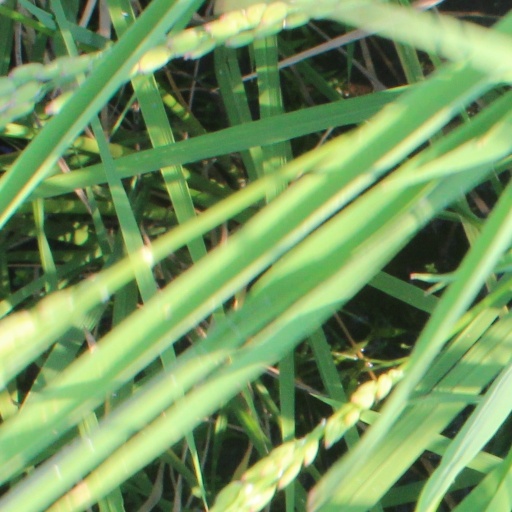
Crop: rice